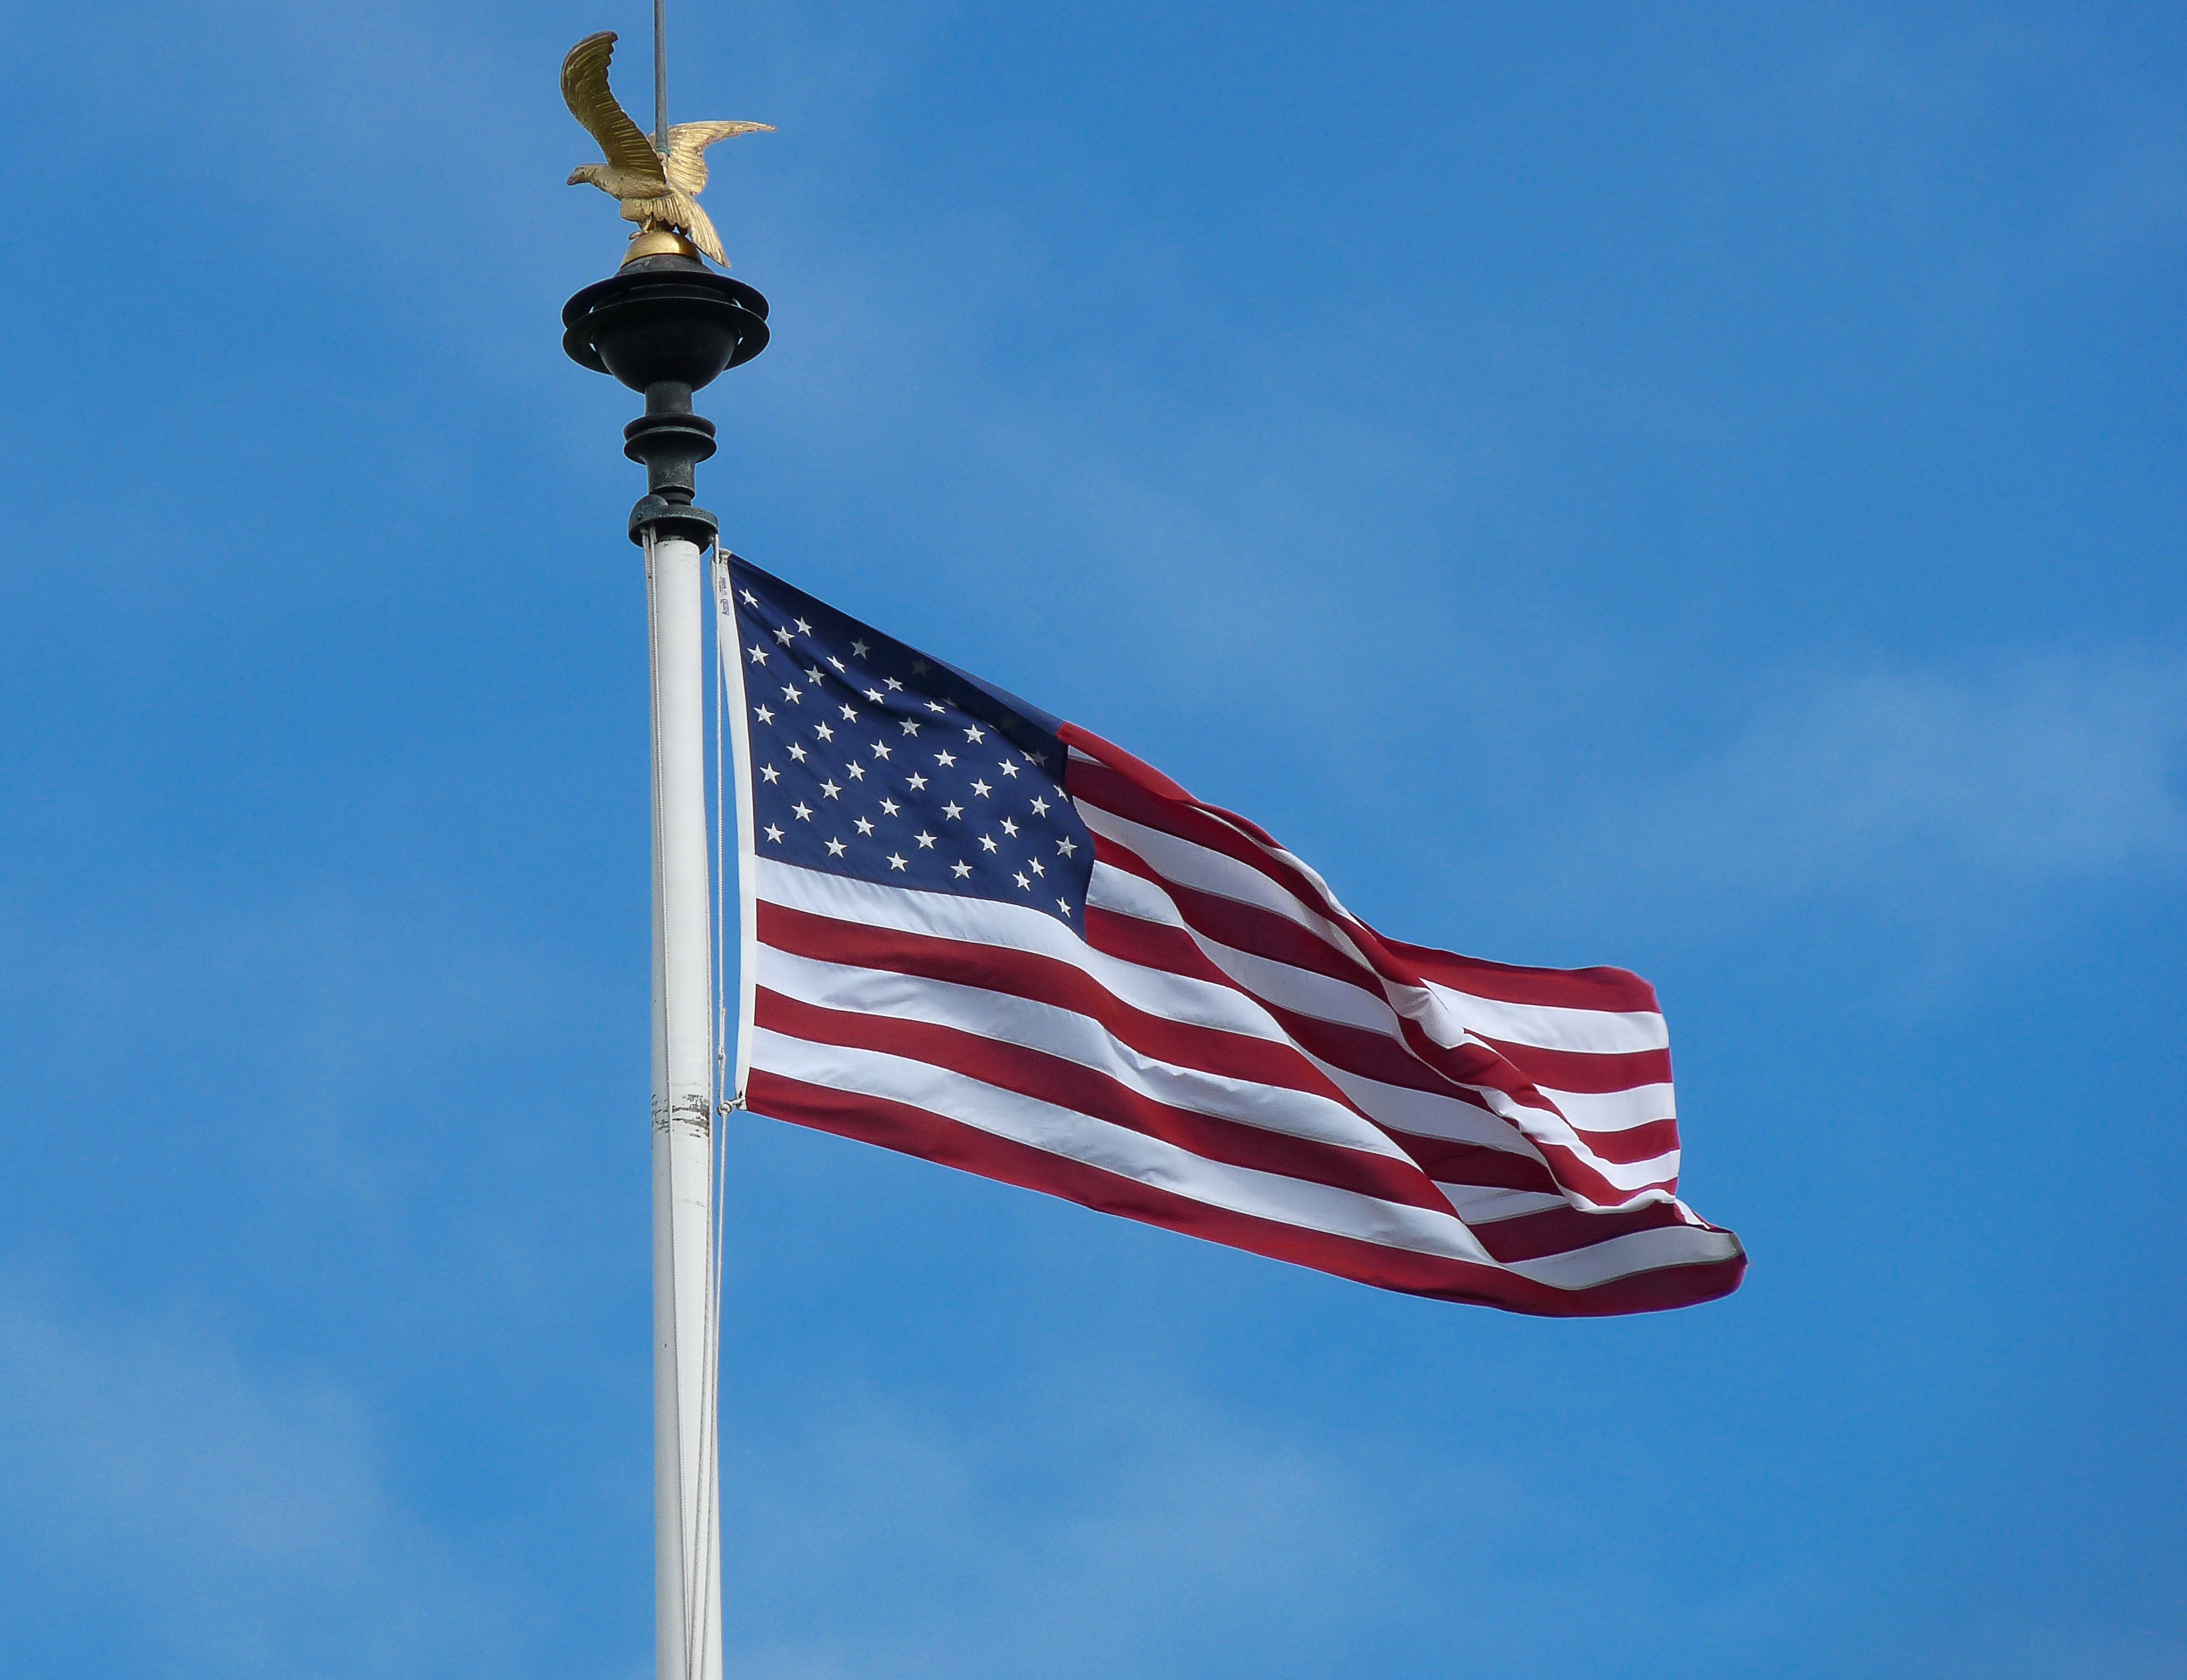
sky, wind, symbol, flag, usa, blue, american, stars, flag of the united states